Great Fire of Quebec City

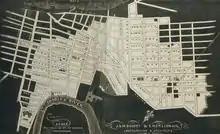
Map of burnt lots

The fire began at 4 a.m. in the home of a grocer of Saint-Joseph Street, right next to the Gabrielle-Roy Library. Firefighters did not have enough water and were unable to control the fire, which began to spread due to a north-easterly wind. The blaze later spread from the Saint-Charles River to the hillside of Sainte-Geneviève. The faubourg Saint-Sauveur was almost completely engulfed in flames by 4 p.m. while Saint-Roch was slightly less affected. At 5 p.m. the fire stopped.